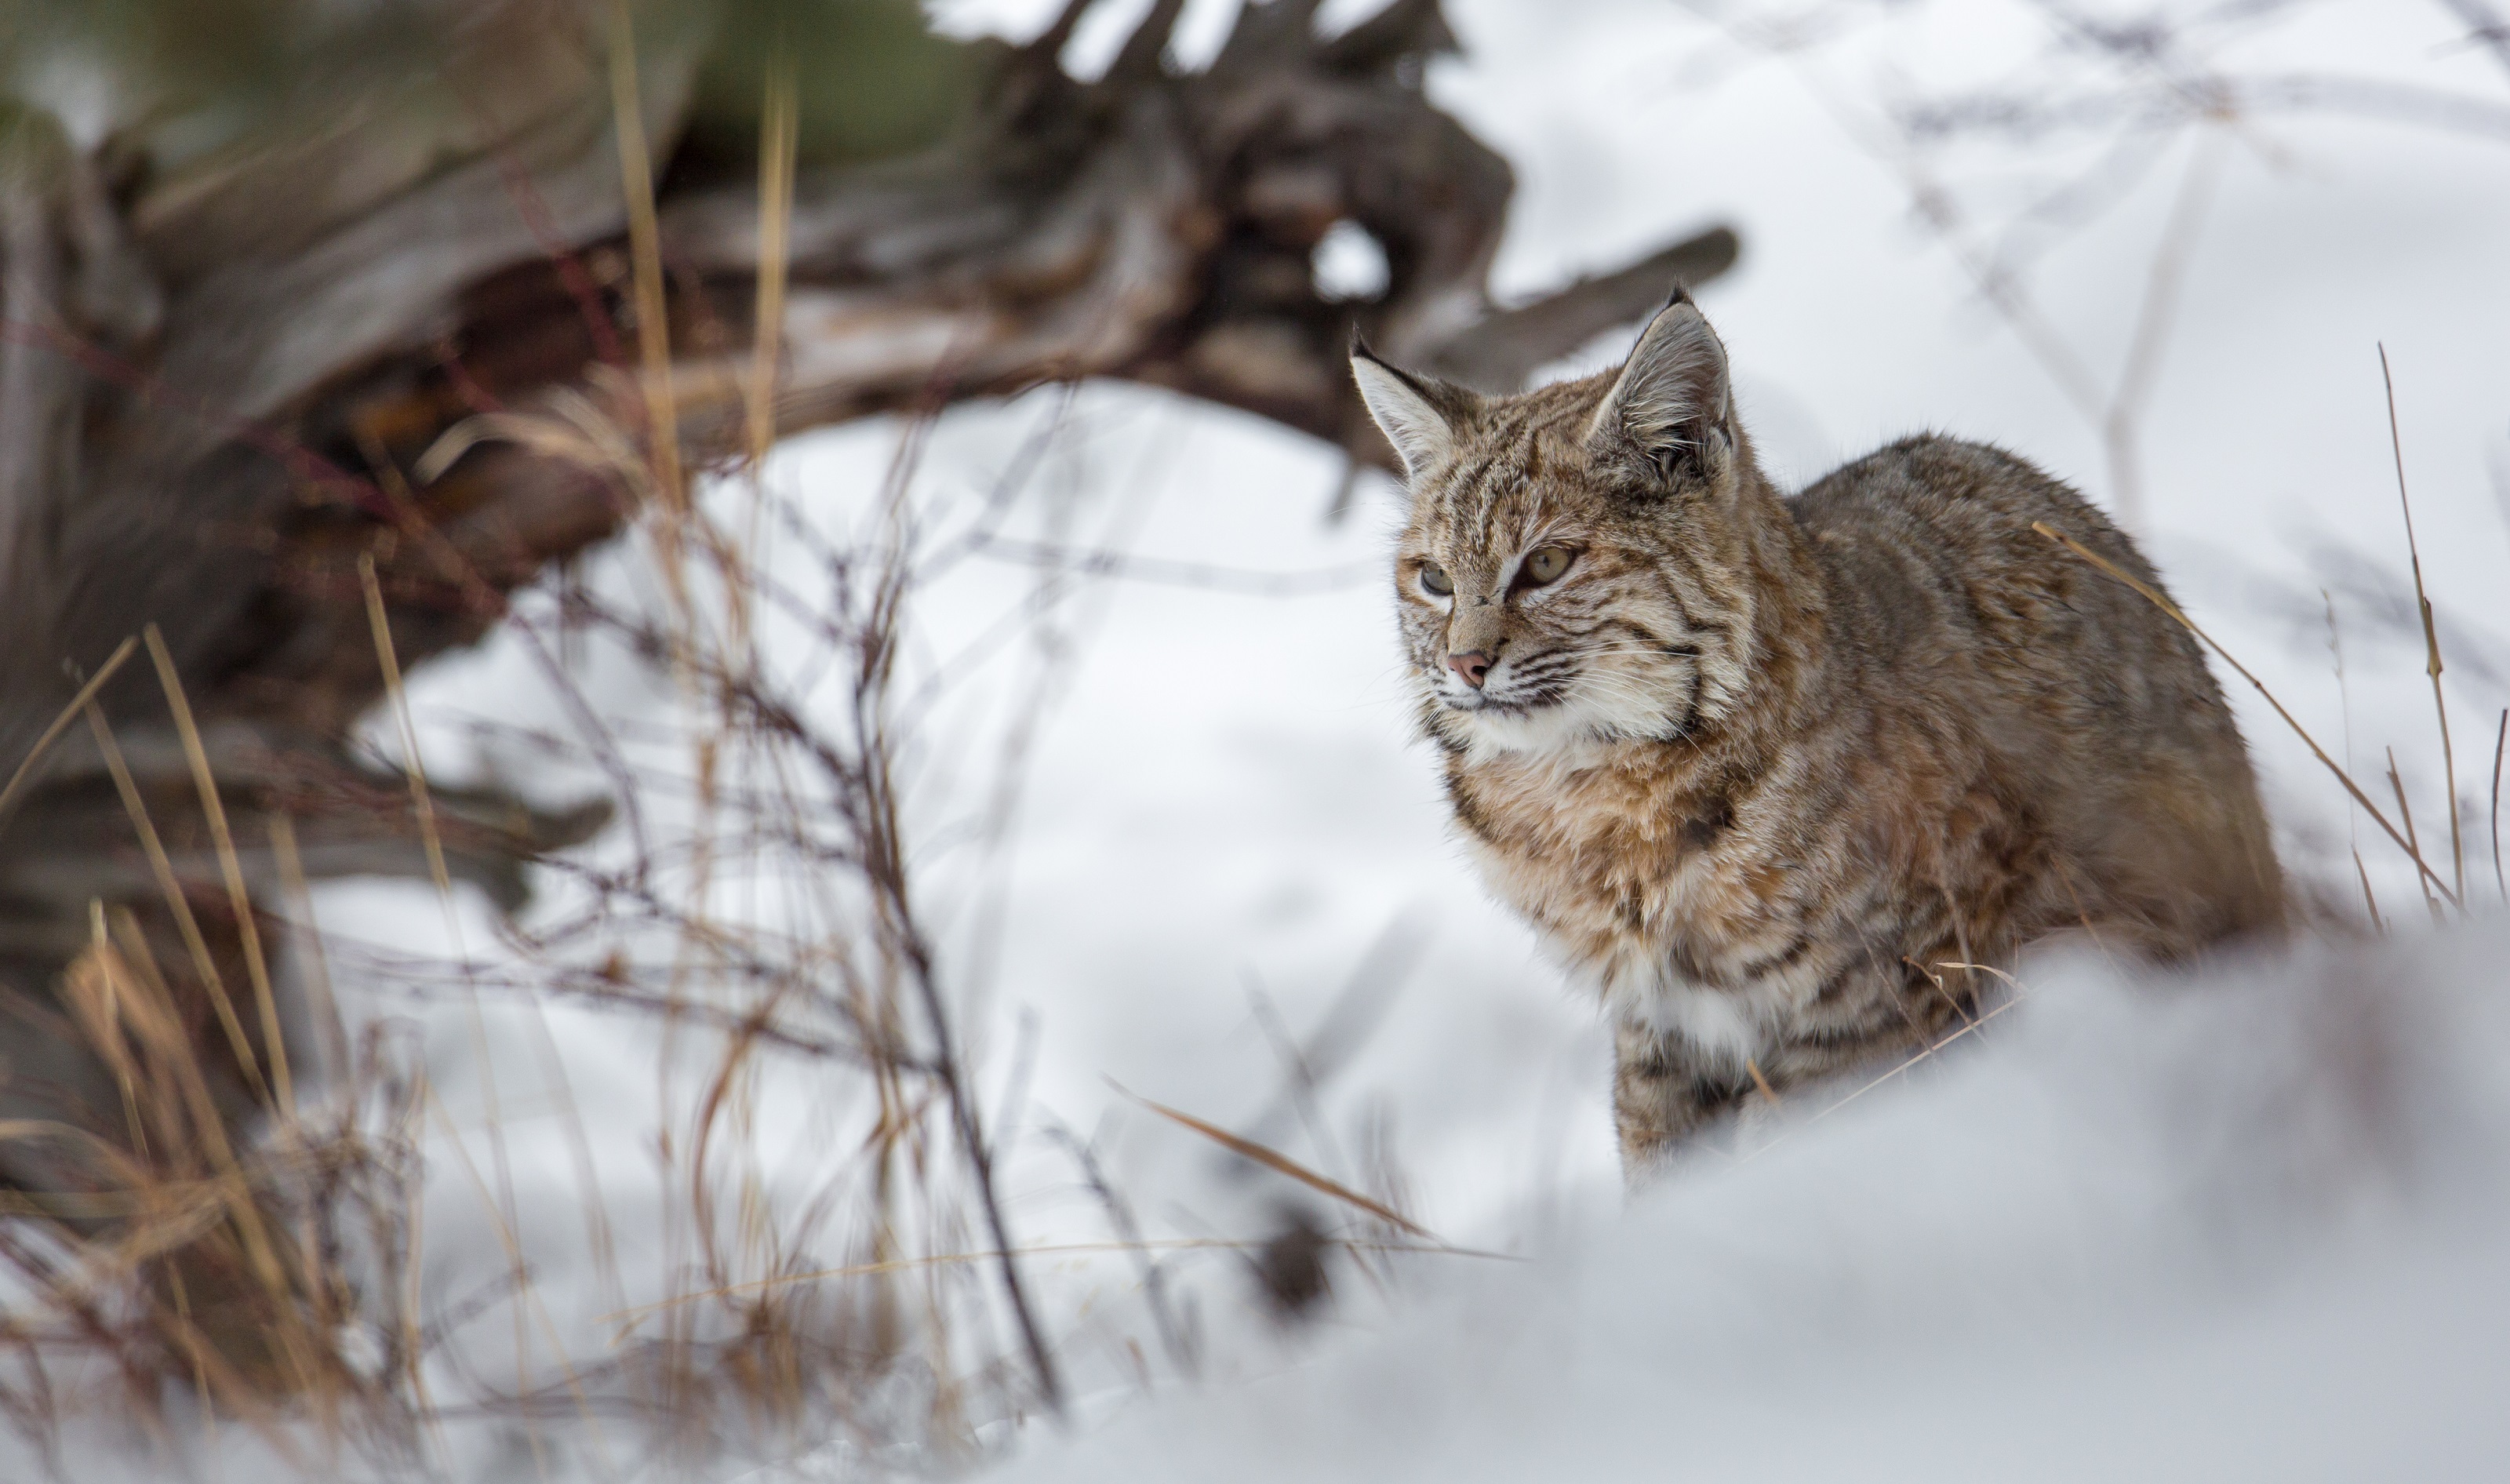
nature, snow, winter, looking, wildlife, wild, portrait, cat, mammal, predator, fauna, big cat, crouching, outdoors, whiskers, vertebrate, hunter, lynx, bobcat, wild cat, small to medium sized cats, cat like mammal